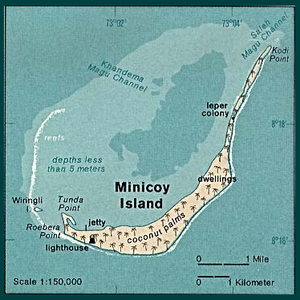
Viringili, aussi appelée Vilingili, est une île inhabitée d'Inde située dans l'océan Indien.